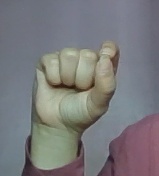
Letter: fa